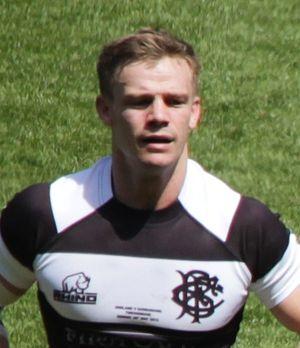
Dwayne Peel, né le 31 août 1981 à Carmarthen, est un joueur de rugby à XV international gallois évoluant au poste de demi de mêlée. Il compte 76 sélections avec l'équipe du Pays de Galles.